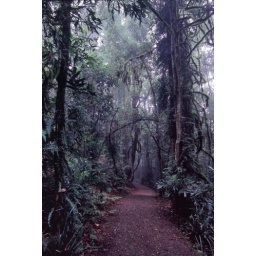
sub tropical rain forest in the mountains above dorrigo, NSW, Australia